Gwoya Tjungurrayi

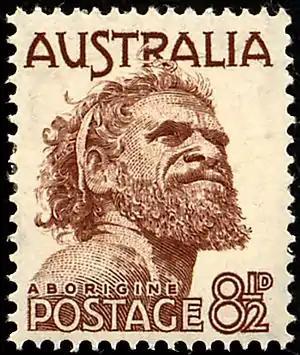
1950 stamp

Gwoya Tjungurrayi ( – 28 March 1965), also spelt Gwoja Tjungarrayi, Gwoya Jungarai, and Gwoya Djungarai, and also known by his nickname One Pound Jimmy, is known for being the first Aboriginal person to be featured on an Australian postage stamp, in 1950, although his name was not used to describe the image on the stamp. A survivor of the 1928 Coniston massacre in the Northern Territory, he later became an elder and lawman of his people. The name Gwoya, is a non-Indigenous rendering of the Anmatyerr word 'Kwatye', meaning 'water' or 'rain'.